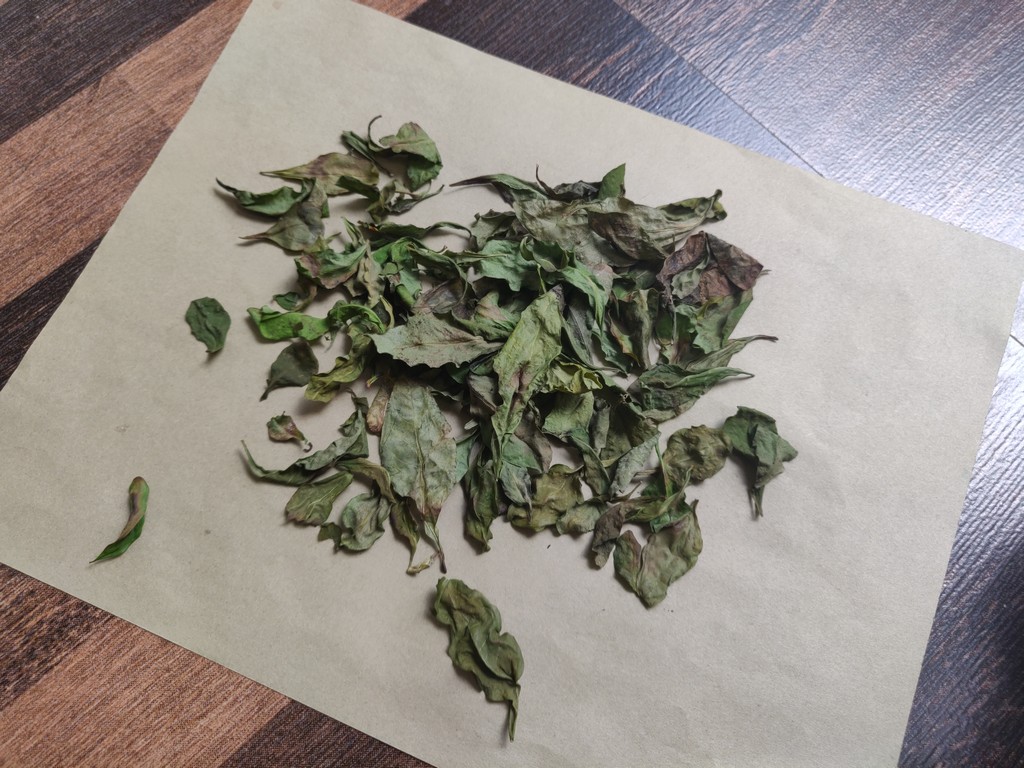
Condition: Dried
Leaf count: multiple
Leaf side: unknown